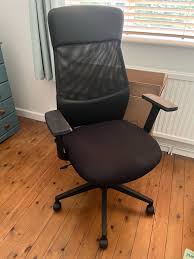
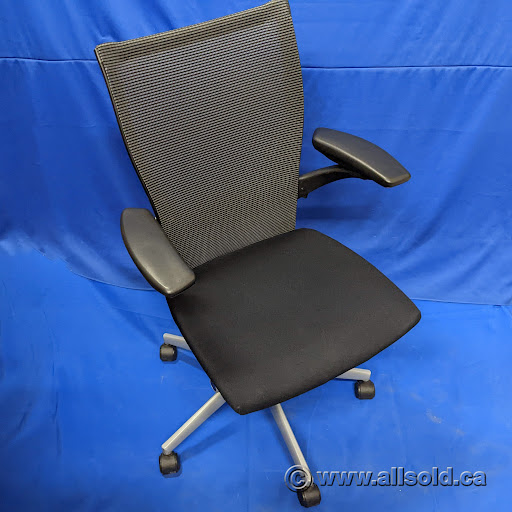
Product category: items_chair
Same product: no